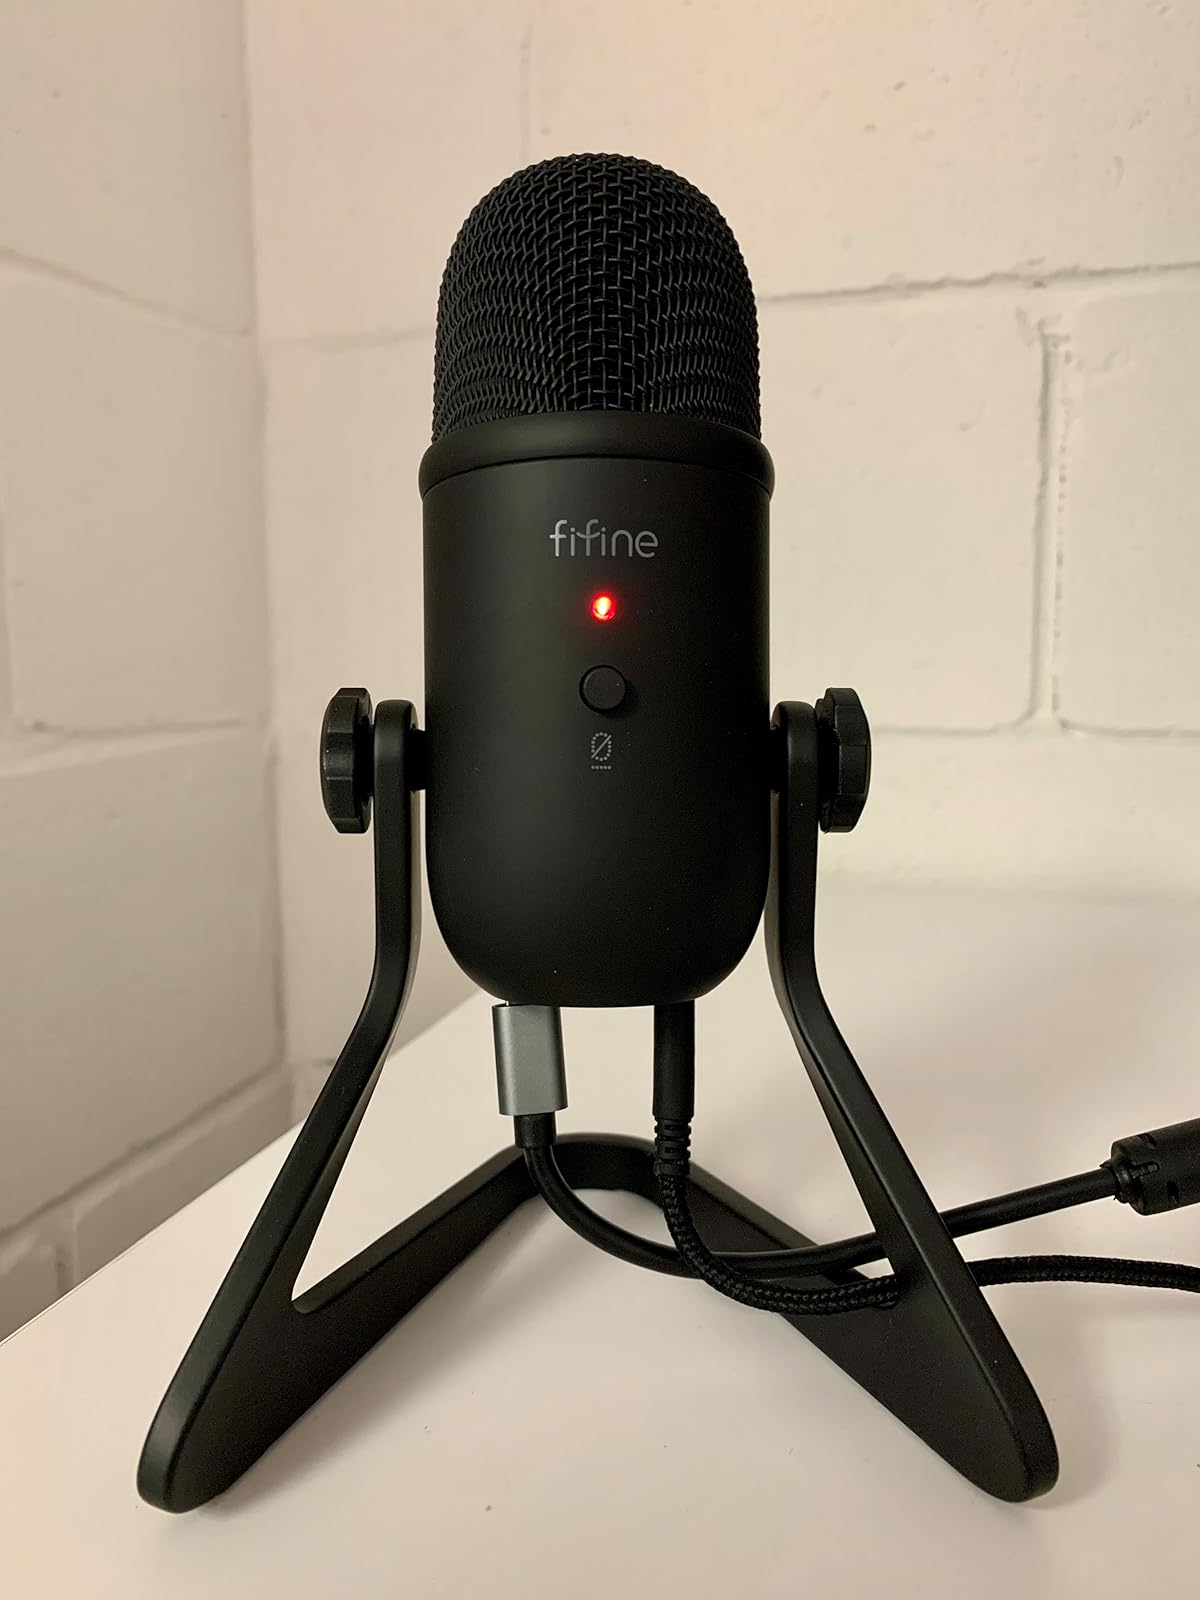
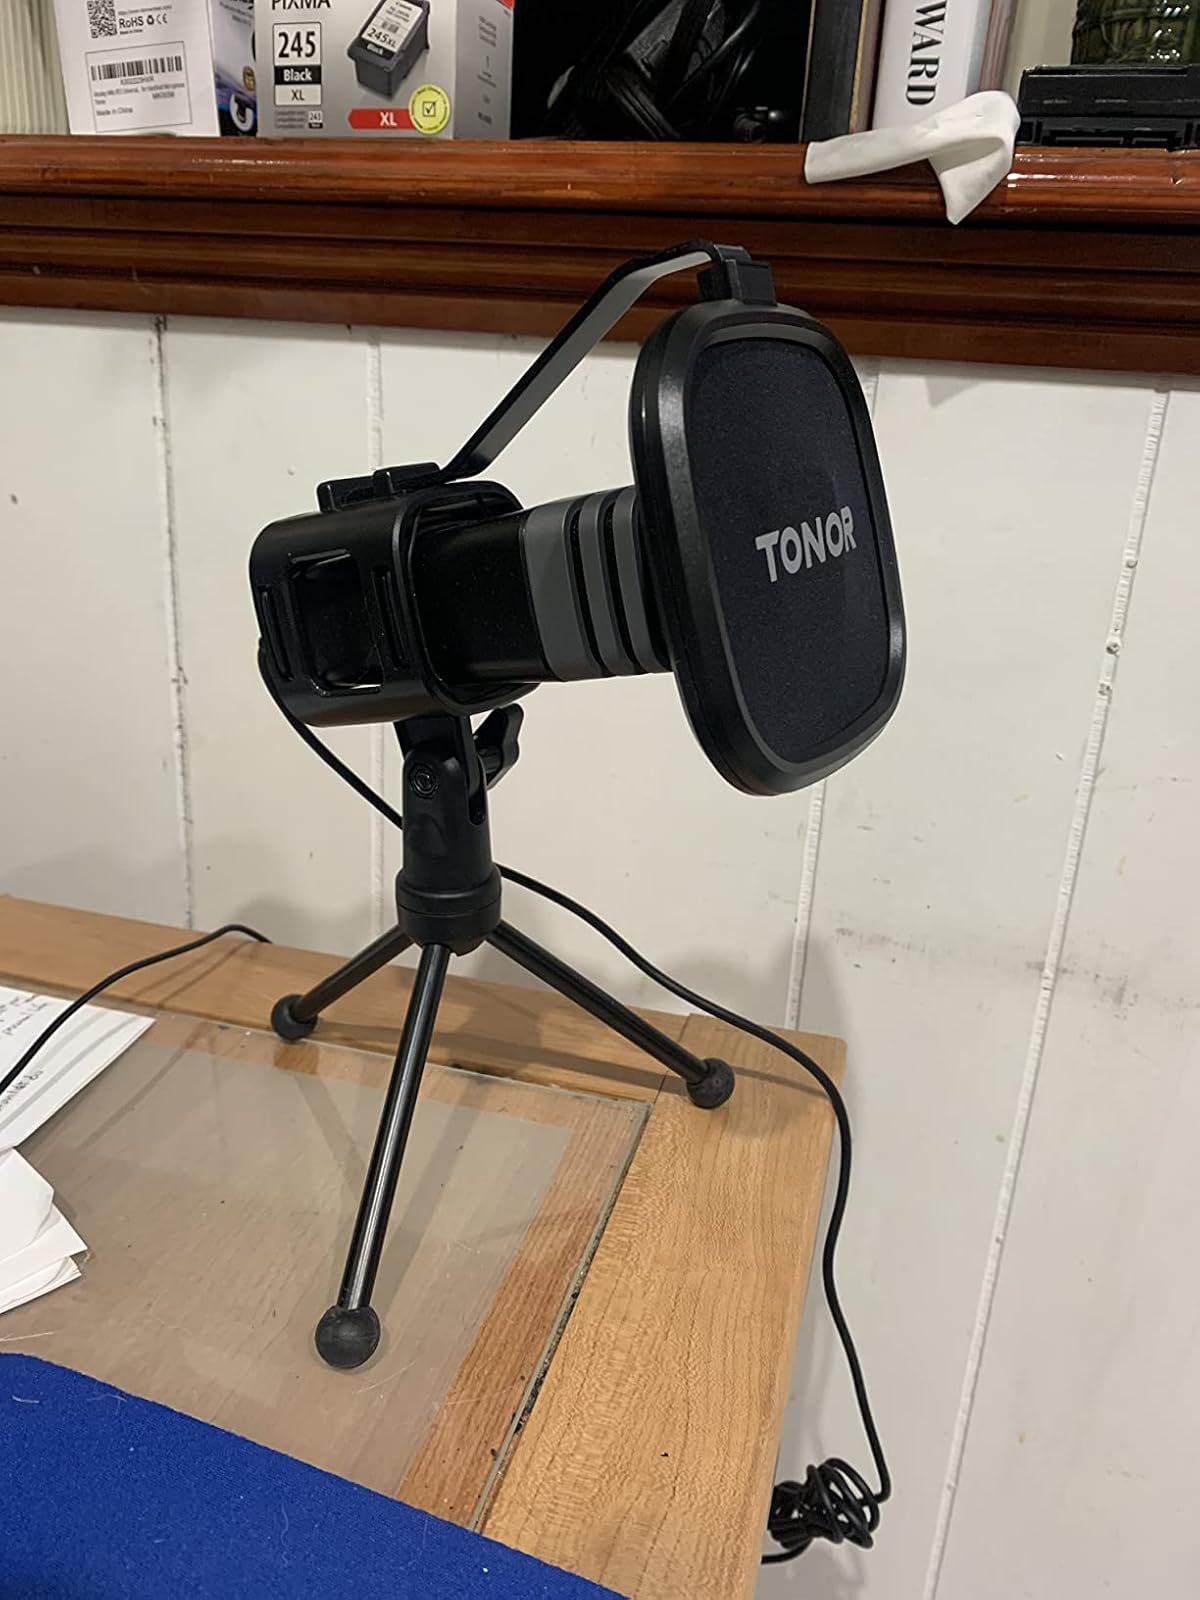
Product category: microphone
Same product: no